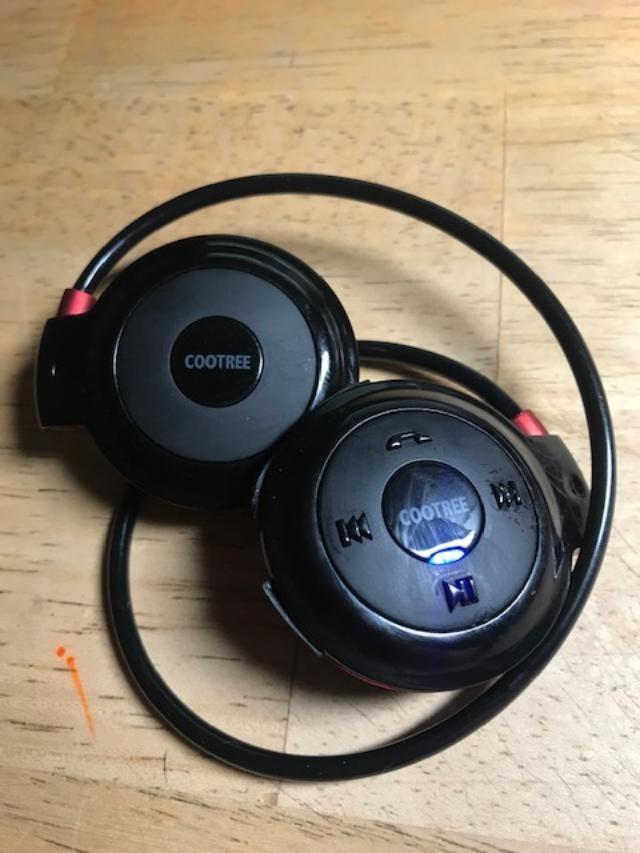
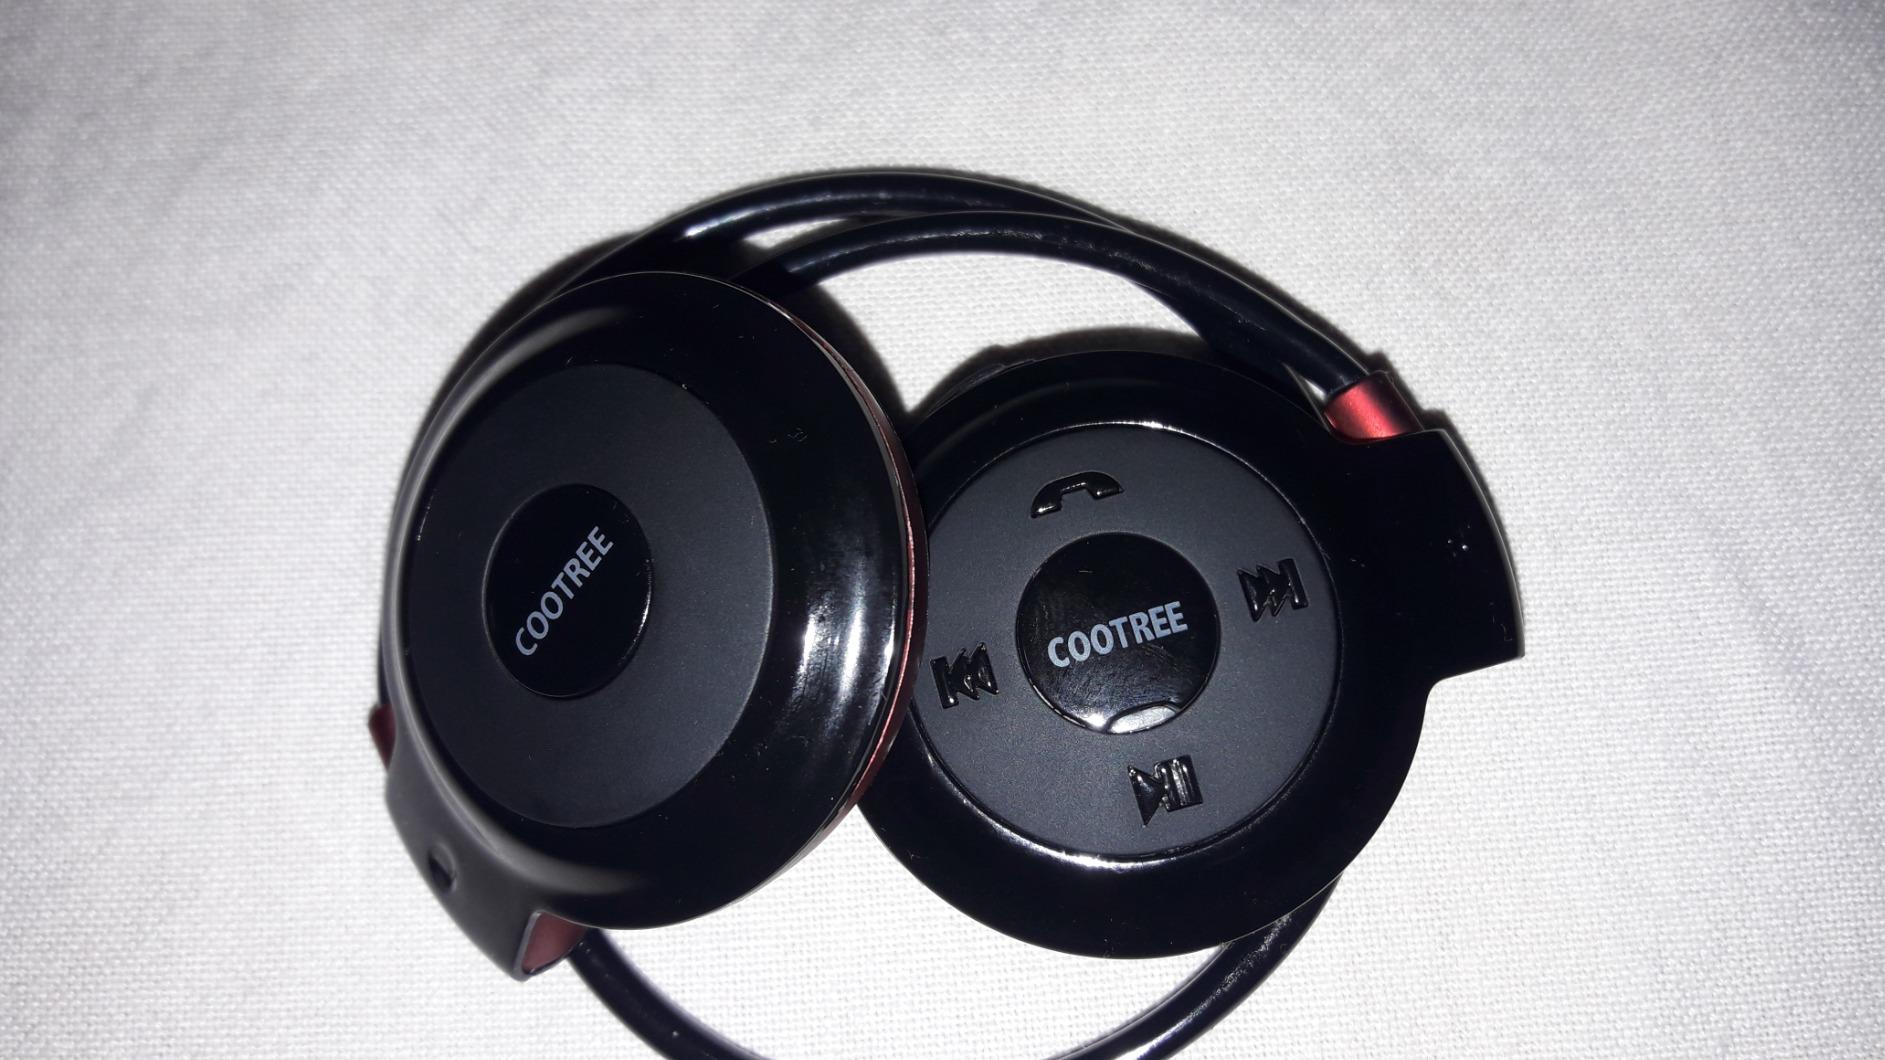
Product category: headphones
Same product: yes